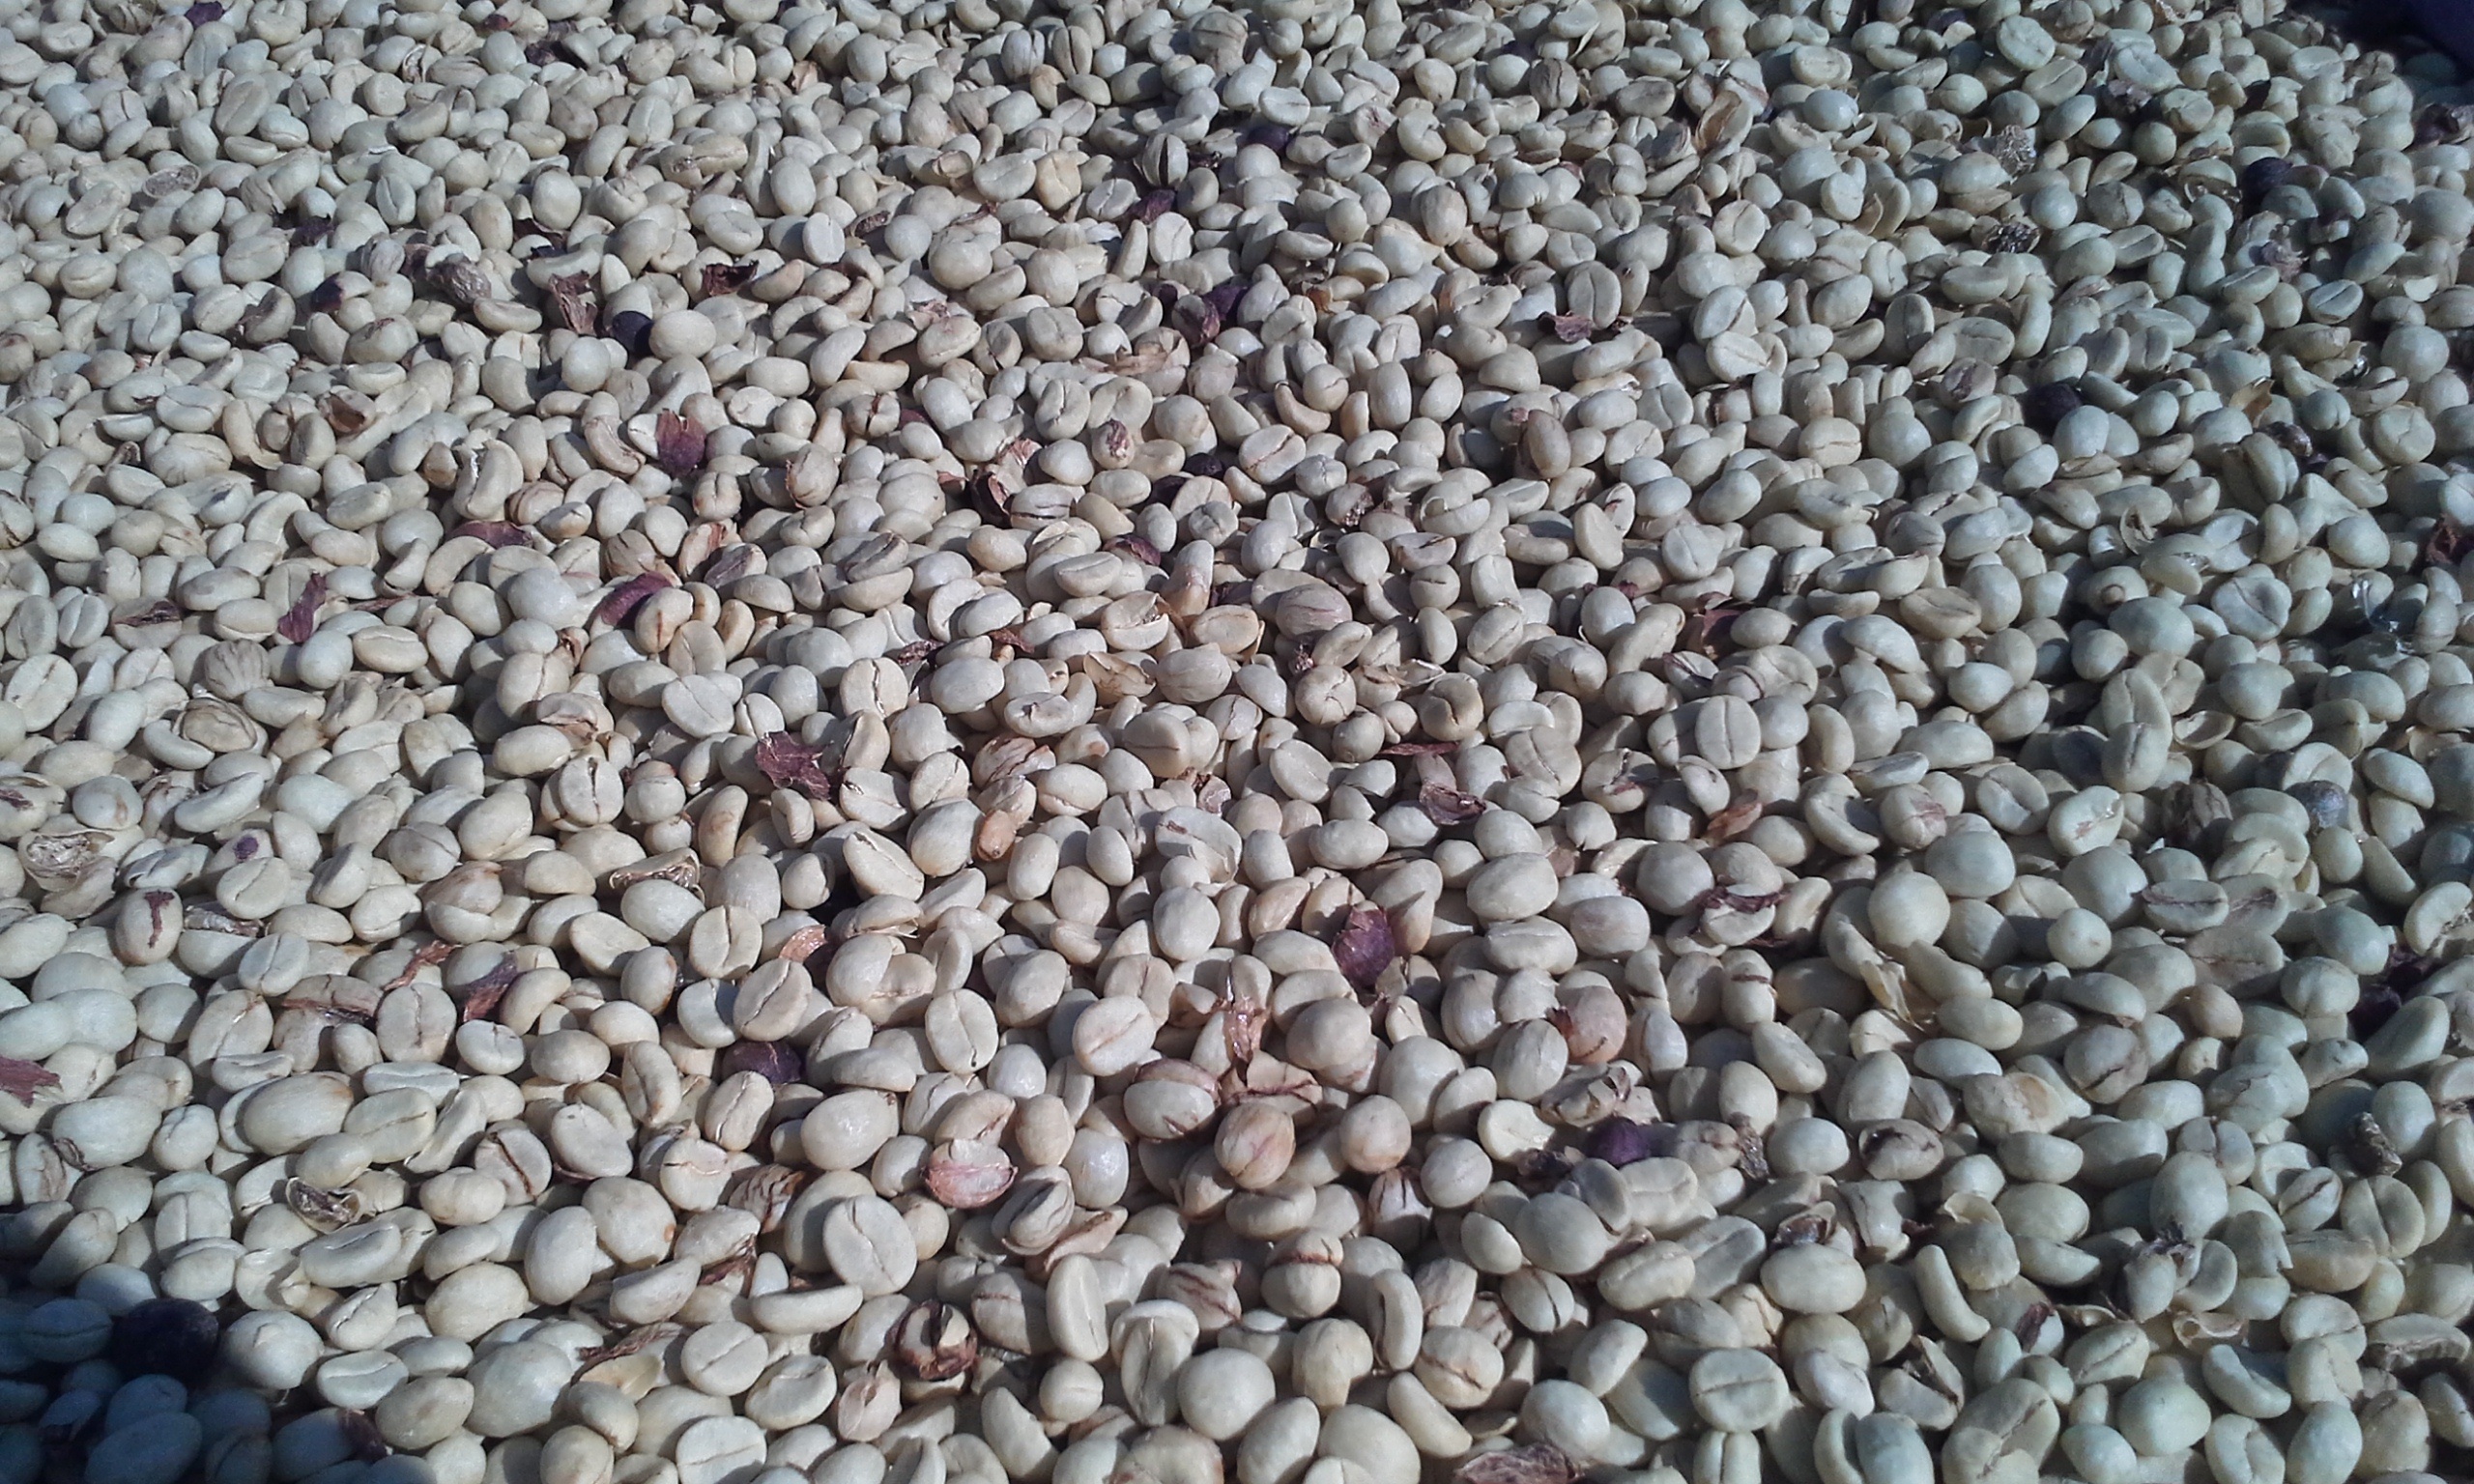
sand, rock, coffee, roast, pebble, soil, beverage, material, gravel, coffee beans, flooring